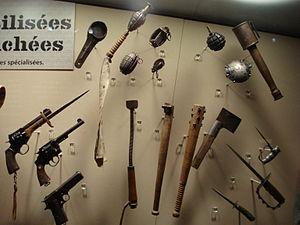
La guerre de tranchées est une forme de guerre où les combattants s'abritent dans des lignes fortifiées, largement constituées de tranchées, dans lesquelles les soldats sont relativement protégés des armes légères et de l'artillerie. C'est devenu une expression familière pour désigner la guerre de positions, une paralysie du conflit et l'épuisement progressif des forces opposées.